Chic (band)

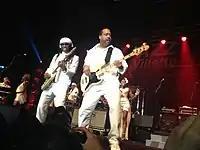
Rodgers and Barnes onstage in 2013.

Chic released four new albums during the 2000s (three compilations, and one live album): "The Very Best of Chic" (2000), "" (2005), "A Night in Amsterdam" (2006), and "The Definitive Groove Collection" (2006). A box set, "Nile Rodgers Presents The Chic Organization, Vol.1: Savoir Faire" would be released in 2010, covering Rodgers and Edwards' productions both for Chic and for other artists up to the original break-up of the partnership in 1983.